Andrei Karyaka

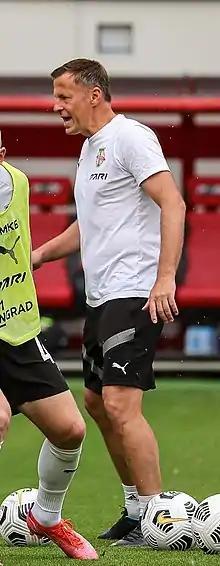
Karyaka with Torpedo Moscow in 2022

Andrei Konstantinovich Karyaka (born 1 April 1978) is a Russian football coach and a former player who played as a midfielder.